The Wrekin

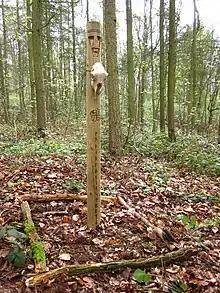
Wooden godhead idol at Eallhālig Temple, a holy area for local Wiccans

The Wrekin is mentioned in Poem XXXI of A.E. Housman's collection "A Shropshire Lad". The first stanza runs: